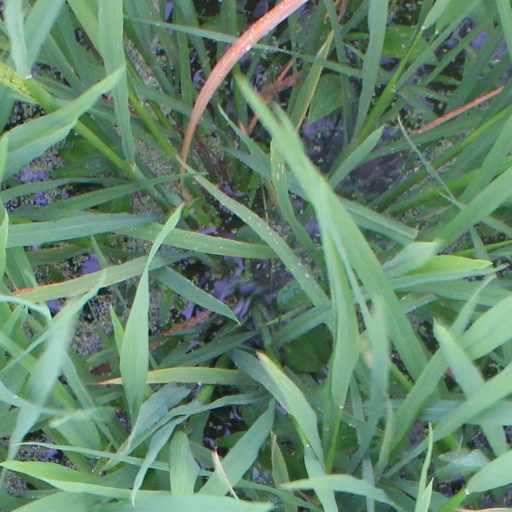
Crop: rice